Pyroptosis

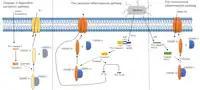
Overview of pyroptosis pathways

An alternative pathway that links apoptosis and pyroptosis has been recently proposed. Caspase-3, an executioner caspase in apoptosis, can cleave gasdermin E (GSDME) to produce a N-terminal fragment and a C-terminal fragment in a way similar to GSDMD cleavage. When apoptotic cells are not scavenged by macrophages, GSDME expression is then upregulated by p53. GSDME is then activated by caspase-3 to form pores on the cell membrane. It has also been found that GSDME can permeabilise mitochondrial membranes to release cytochrome c, which further activates caspase-3 and accelerates GSDME cleavage. This positive feedback loop ensures that programmed cell death is carried forward.